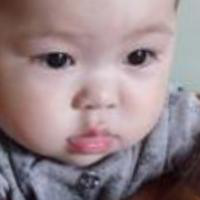
Age group: age 01-10